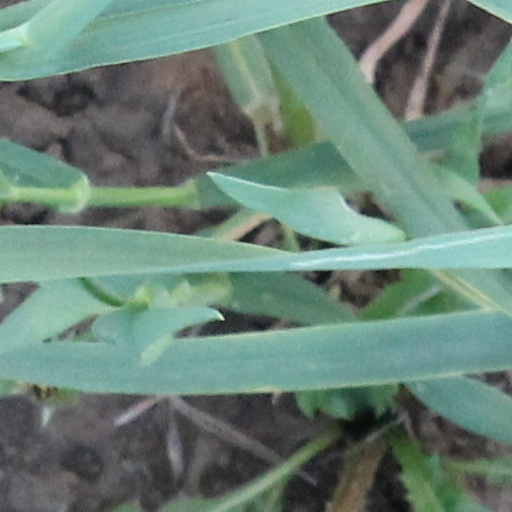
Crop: wheat